Adoniram Judson

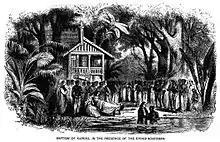
Baptism of Karen people in the presence of the dying George Boardman

The collapse of Burma's armies brought Judson out of prison, but his release was not complete freedom. In 1826, several months after the surrender, Burma pressed Judson into service as a translator for the peace negotiations.